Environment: lab
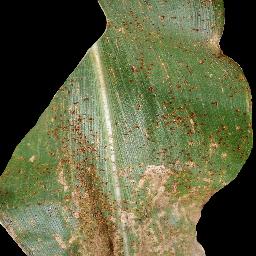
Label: common_rust